InterCity 125

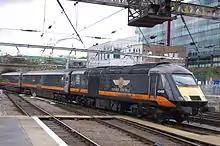
Grand Central InterCity 125 departing London King's Cross in 2011. All Grand Central Class 43 power cars had exposed front buffers due to previous use as surrogate Driving Van Trailers (DVTs).

In 2007 the franchise was taken over by National Express East Coast (NXEC), which continued the re-engining programme begun by GNER, and completed the refurbishment of the fleet in March 2009. Two power cars were transferred to First Great Western early in 2009. The final Mallard-upgraded Mark 3 coaches entered service with NXEC in October 2009.